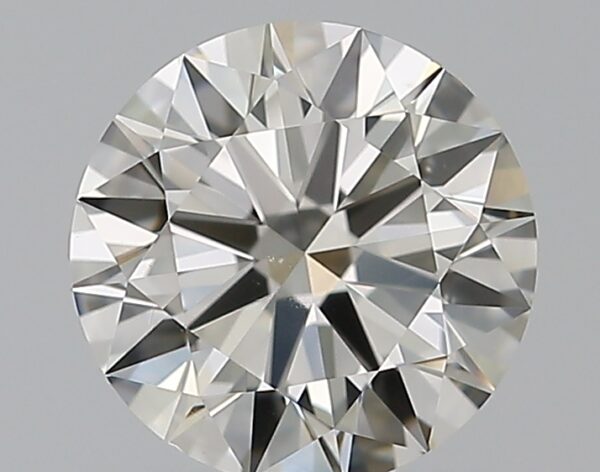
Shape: round
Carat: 0.7
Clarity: VS2
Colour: J
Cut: EX
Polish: EX
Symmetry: EX
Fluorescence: N
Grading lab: GIA
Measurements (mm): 5.75 x 5.78 x 3.45